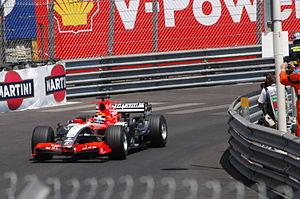
Le Grand Prix de Monaco 2006 est la 757ᵉ course de Formule 1 courue depuis 1950 et la septième épreuve du championnat 2006 courue sur le circuit de Monaco, dans la principauté de Monaco le 28 mai 2006. Fernando Alonso profite de la pénalité de Michael Schumacher en qualification pour remporter pour la première fois de sa carrière le Grand Prix de Monaco.